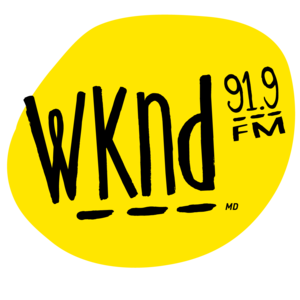
Logo-WKND-919
CJEC-FM, publicisée sous le nom de WKND 91.9, est une station de radio commerciale appartenant à Leclerc Communication dans la ville de Québec. Elle diffuse à la fréquence 91,9 FM avec une puissance de 31 000 watts à partir du mont Bélair.